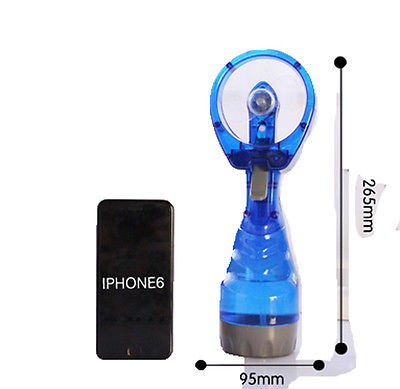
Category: fan